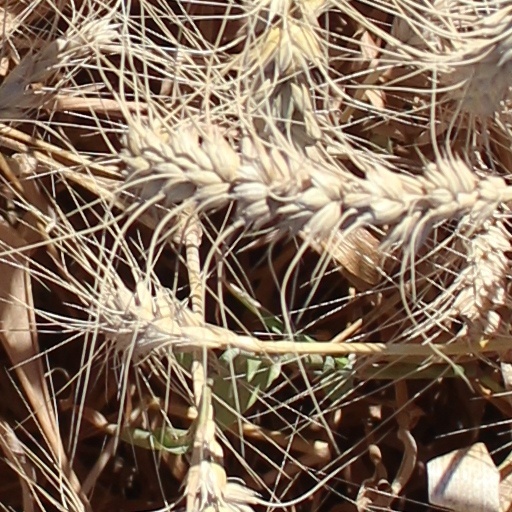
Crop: wheat